Ituzaingó Formation

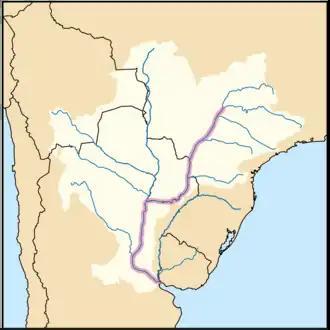
Map of the Paraná River drainage basin with the river indicated. Most outcrops of the Ituzaingó Formation flank the middle course of the Paraná River.

The Ituzaingó Formation was first described by De Alba in 1953 and later by Herbst in 1971. The up to , but in most areas between thick formation is found in an area of , stretching from the Paraná River to east of Tostado. The Ituzaingó Formation crops out in the northeasternmost part of Argentina (Mesopotamia), in the provinces of Corrientes, Santa Fe and Entre Ríos, among other locations along the banks of the Paraná River.